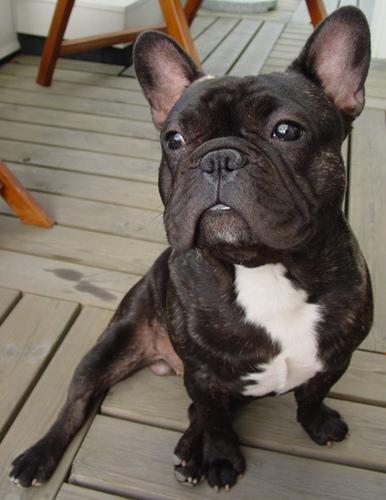
French_bulldog